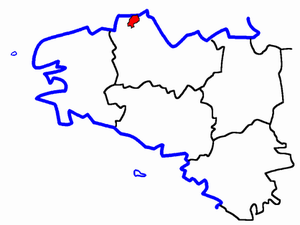
Le canton de Tréguier est un canton français situé dans le département des Côtes-d'Armor et la région Bretagne.